Selenge–Orkhon forest steppe

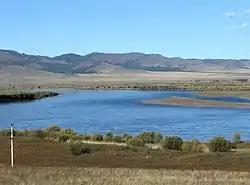
Selenge River, 100-200 km from Russian border. Note trees on hillside.

The region has a dry-winter subarctic climate (Köppen classification "Dwc"), although it borders closely on both a dry-winter humid continental climate ("Dwb") and on a cool semi-arid climate ("BSk"). This climate is characterized by high variation in temperature, both daily and seasonally; with long, cold winters and short, cool summers with only three months averaging over . There is sufficient precipitation (averaging up to 300 mm/year) to support sparse stands of trees, surrounded by steppe vegetation. The mean temperature at the center of the ecoregion is in January, and in July.